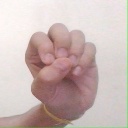
अक्षर: उ